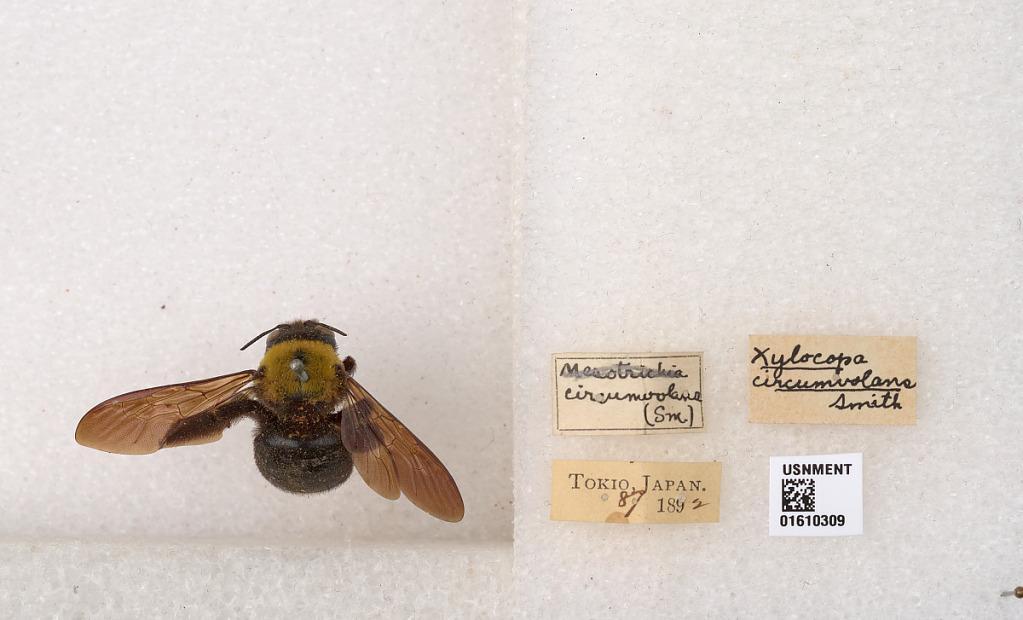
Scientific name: Xylocopa (Alloxylocopa) appendiculata appendiculata Smith
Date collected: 1892-8-1
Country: Japan
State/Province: Tokyo
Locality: Tokio
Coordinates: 35.5092, 139.77